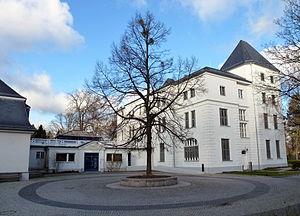
L'Institut Fritz-Haber de la Société Max-Planck est un institut de recherche extra-universitaire dépendant de la Société Max-Planck situé à Berlin-Dahlem, consacré à la recherche fondamentale en chimie physique et électrochimie, héritier de la Société Kaiser-Wilhelm. La recherche se concentre sur la compréhension des processus catalytiques à l'échelle moléculaire et à la physique moléculaire. L'Institut se compose actuellement de cinq départements : chimie inorganique, chimie physique, physique moléculaire, chimie physique et théorique.